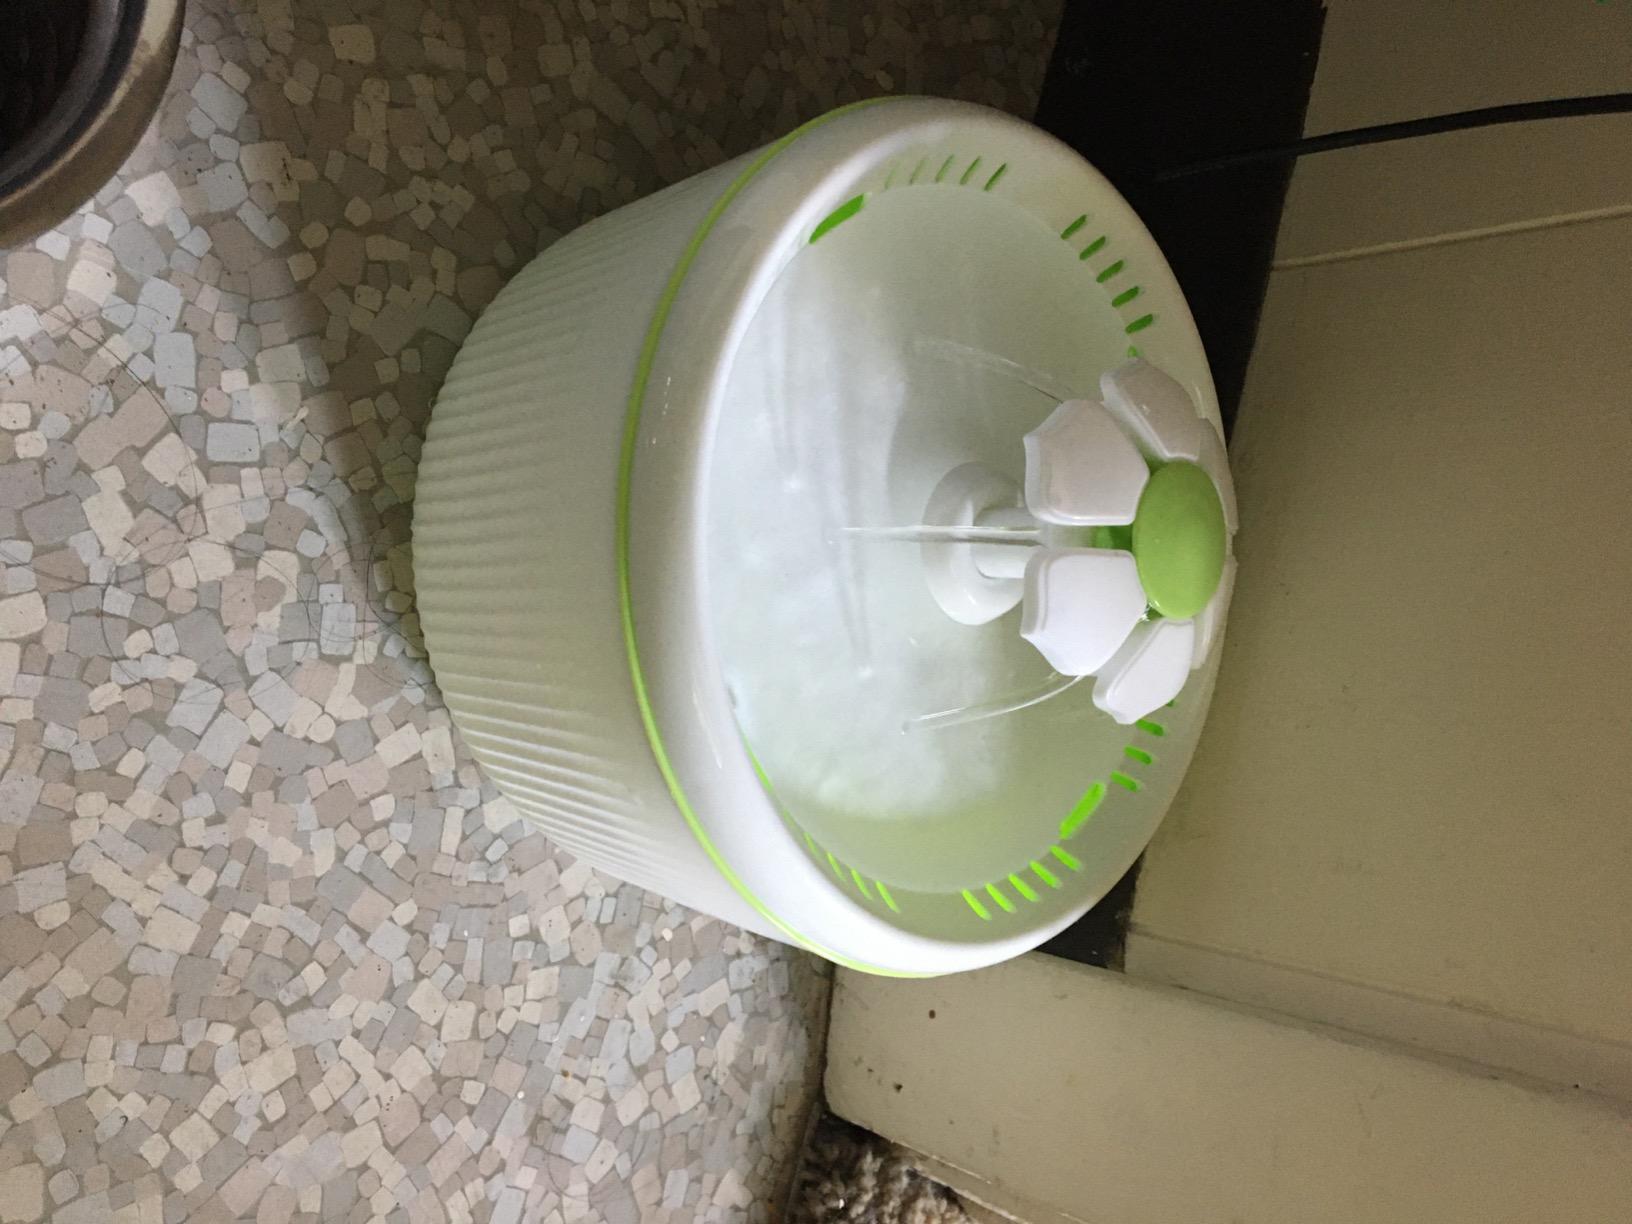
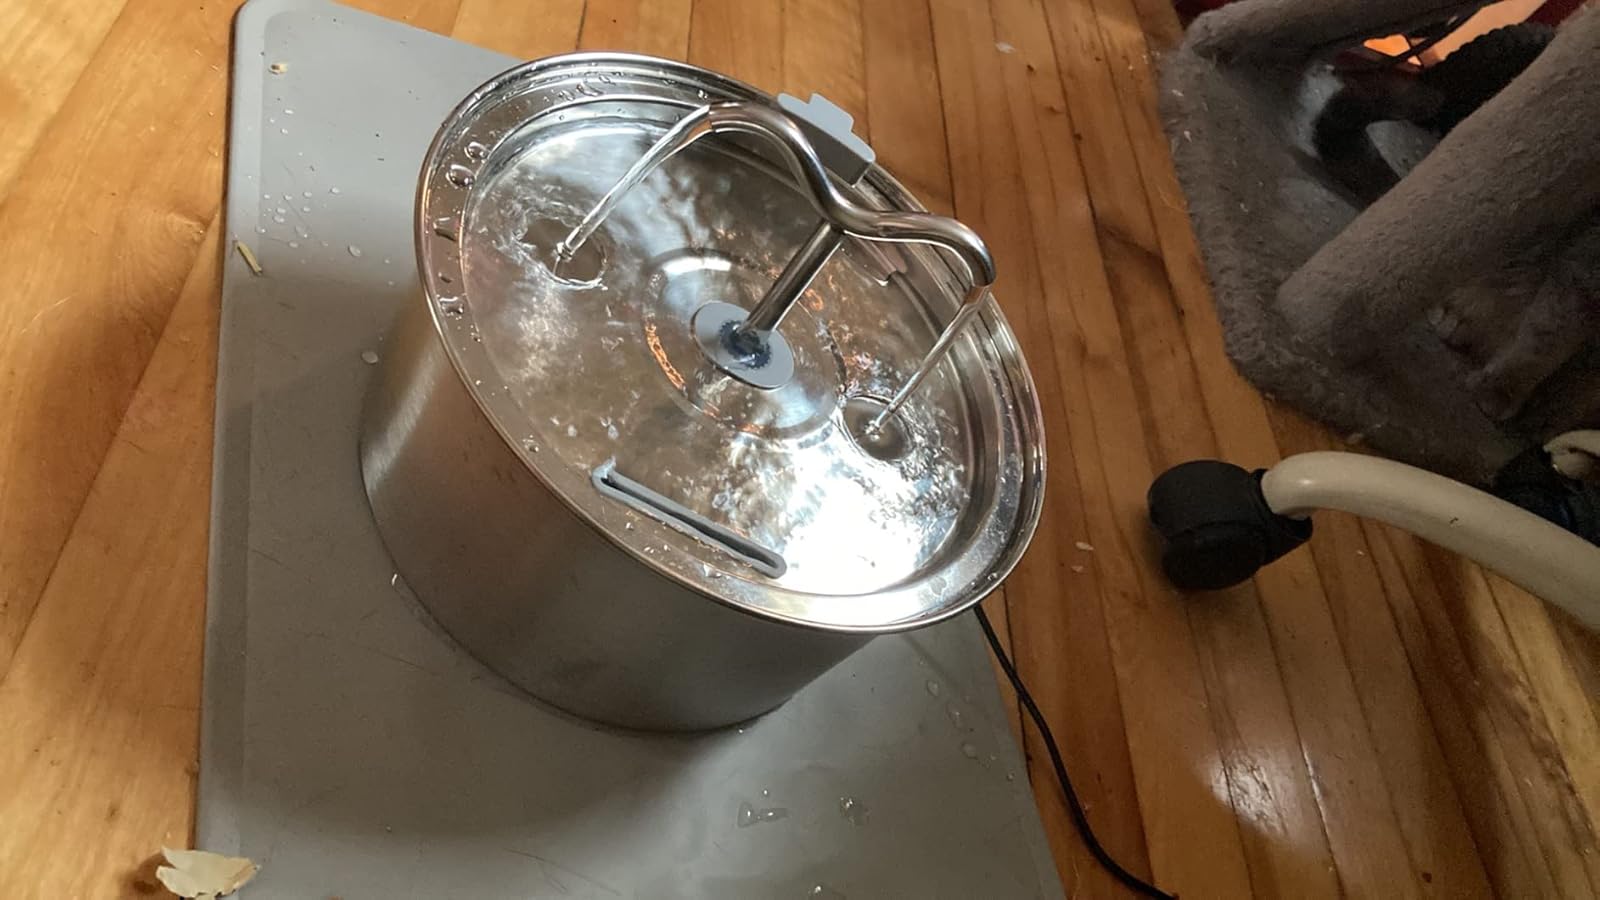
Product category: items_bowl
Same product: no